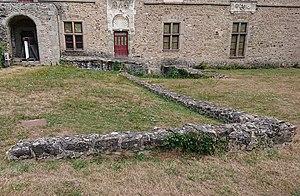
Vestiges du premier logis seigneurial construit dans le château de Laval.
Le château de Laval est un château situé à Laval, dans le département français de la Mayenne. Sa fondation au XIᵉ siècle a permis la naissance de la ville. Monument emblématique de Laval, il occupe un promontoire rocheux au-dessus de la rivière Mayenne. Il est composé de deux ensembles distincts : le Vieux-Château, qui correspond au château-fort médiéval, et le Château-Neuf, galerie de la Renaissance transformée en palais de justice au XIXᵉ siècle. Ces deux monuments figurent sur la liste des 1 034 premiers monuments historiques français classés en 1840.